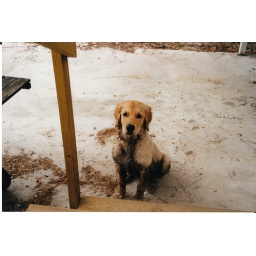
let me put on my sad face and maybe I won't get in trouble for swimming in the marsh again.